Gunpowder empires

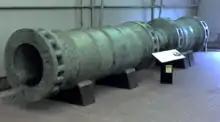
The bronze Dardanelles Gun on display at Fort Nelson in Hampshire. Similar cannons were used by the Ottoman Turks in the siege of Constantinople in 1453.

The first of the three empires to acquire gunpowder weapons was the Ottoman Empire. By the 14th century, the Ottomans had adopted gunpowder artillery. The adoption of the gunpowder weapons by the Ottomans was so rapid that they "preceded both their European and Middle Eastern adversaries in establishing centralized and permanent troops specialized in the manufacturing and handling of firearms." But it was their use of artillery that shocked their adversaries and impelled the other two Islamic empires to accelerate their weapons programs. The Ottomans had artillery at least by the reign of Bayezid I and used them in the sieges of Constantinople in 1399 and 1402. They finally proved their worth as siege engines in the successful siege of Salonica in 1430. The Ottomans employed Middle-Eastern as well as European foundries to cast their cannons, and by the siege of Constantinople in 1453, they had large enough cannons to batter the walls of the city, to the surprise of the defenders.